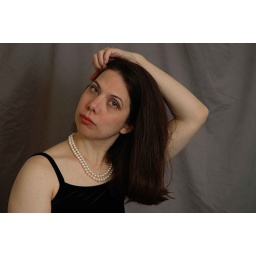
A in pearls and black dress